Apollo command and service module

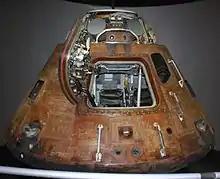
Apollo 14 command module "Kitty Hawk" at Kennedy Space Center, Florida.

The CM had five windows. The two side windows measured square next to the left and right-hand couches. Two forward-facing triangular rendezvous windows measured , used to aid in rendezvous and docking with the LM. The circular hatch window was in diameter located directly over the center couch. Each window assembly consisted of three thick panes of glass. The inner two panes, which were made of aluminosilicate, made up part of the module's pressure vessel. The fused silica outer pane served as both a debris shield and as part of the heat shield. Each pane had an anti-reflective coating and a blue-red reflective coating on the inner surface.